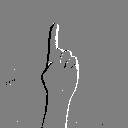
ASL letter: z